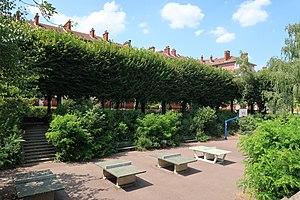
Terrains de tennis de table dans le square Léon-Bourgeois à Suresnes (Hauts-de-Seine).
Suresnes est une commune française du département des Hauts-de-Seine en région Île-de-France, sur la rive gauche de la Seine.
Cet article recense les sites protégés des Hauts-de-Seine, en France.
L'histoire de Suresnes, commune de la banlieue ouest de Paris, est particulièrement liée à sa position géographique singulière, entre la Seine et le mont Valérien, l'un des points les plus élevés de l'agglomération parisienne. Ses activités économiques se développent ainsi historiquement en lien avec cet environnement, de la pêche sur le fleuve, en passant par la culture de la vigne sur les coteaux, l'industrie automobile et aéronautique le long de la Seine et, depuis la création du centre d'affaires de La Défense dans les communes voisines de Courbevoie et de Puteaux, par l'accueil de sièges de grandes entreprises.